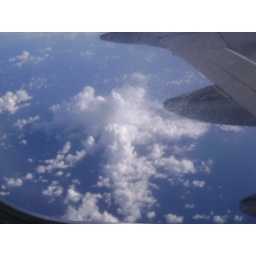
a cross in the clouds